McGuire-Cummings Manufacturing Company

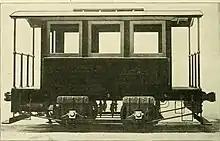
McGuire locomotive for General Electric Co., 1899

The McGuire-Cummings Manufacturing Company was a streetcar and street-railway equipment builder based in the U.S. state of Illinois. It was originally based in Chicago, but had a subsidiary factory in Paris, Illinois, and in its last years it was based in the latter city. It was founded in 1888 as the McGuire Manufacturing Company, later becoming McGuire-Cummings, and finally the Cummings Car and Coach Company. Snowplow cars and snow sweepersstreet railway cars designed specifically for snow removalwere among its most popular and best-known products. The company built its last streetcars in 1930, but remained in business until 1943. McGuire-Cummings was one of a few suppliers for the Toronto Civic Railways.